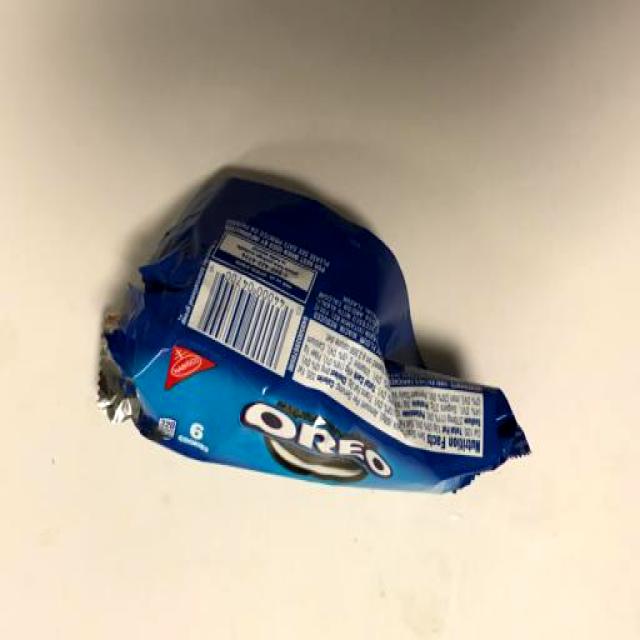
Label: Trash